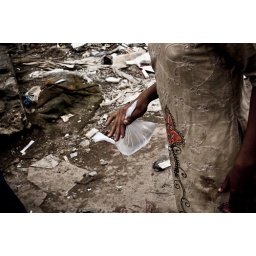
Mumbai, 2009. Water sold inside a plastic bag in a slum area in Padma Nagar.